Matvey Blanter

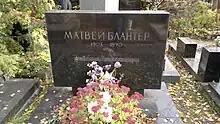
Blanter's grave at the Novodevichy Cemetery

Blanter, the son of a Jewish craftsman, was born in the town of Pochep, then in the Chernigov Governorate of the Russian Empire. He studied piano and violin at the Kursk Higher Music School. From 1917 to 1919, he continued his education in Moscow, studying violin and composition.